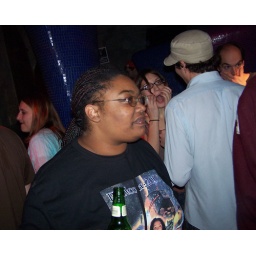
check out the girl pulling her face into some weird position in the background. priceless!